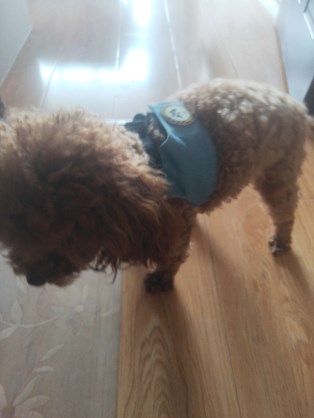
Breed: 7449-n000128-teddy